Hallelujah: Leonard Cohen, A Journey, A Song

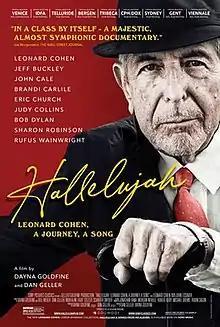
Poster

Hallelujah: Leonard Cohen, A Journey, A Song is a 2022 feature-length documentary biographical film created by Dan Geller and Dayna Goldfine describing the story of Leonard Cohen, focusing on his song "Hallelujah". The film is based on Alan Light's 2012 book "The Holy or the Broken."